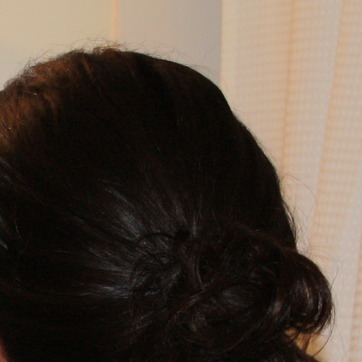
Material: hair